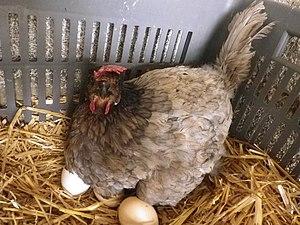
Poule B.D.F.
La Bleue de France ou Pondeuse Cendrée est une poule domestique "hybride" française. Cette poule pondeuse se trouve sur tous les marchés d'Europe et même ailleurs.